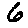
Label: 6